NATO bombing of Yugoslavia

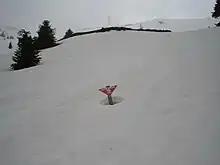
Warning sign about NATO cluster bombs near ski slopes at Kopaonik

The French Navy and Air Force operated the Super Etendard and the Mirage 2000. The Italian Air Force operated with 34 Tornado, 12 F-104, 12 AMX, 2 B-707, the Italian Navy operated with Harrier II's. The UK's Royal Air Force operated the Harrier GR7 and Tornado ground attack jets as well as an array of support aircraft. Belgian, Danish, Dutch, Norwegian, Portuguese and Turkish Air Forces operated F-16s. The Spanish Air Force deployed F/A-18s and KC-130s. The Canadian Air Force deployed a total of 18 CF-18s, enabling them to be responsible for 10% of all bombs dropped in the operation.